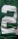
Number: 2